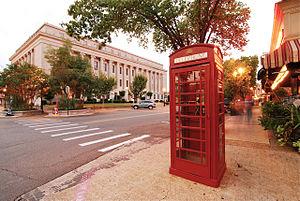
La ville d’El Dorado est le siège du comté d’Union, dans l’État de l’Arkansas, aux États-Unis. Sa population s’élevait à 18 884 habitants lors du recensement de 2010, estimée à 18 030 habitants en 2017, dont une majorité relative d’Afro-Américains.